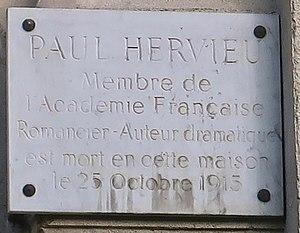
Plaque en hommage à Paul Hervieu, mort dans cet immeuble, 7 avenue Foch (Paris, 16e).
L’avenue Foch est une avenue du 16ᵉ arrondissement de Paris.
Paul Hervieu, né le 2 septembre 1857 à Neuilly-sur-Seine et mort le 25 octobre 1915 en son domicile dans le 16ᵉ arrondissement de Paris, est un romancier et auteur dramatique français.